Richard W. Hoffman

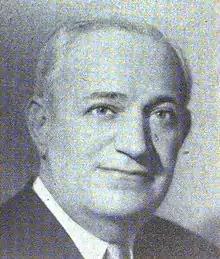
From 1955's "Pocket Congressional Directory of the Eighty-fourth Congress"

Richard William Hoffman (December 23, 1893 – July 6, 1975) was a U.S. Representative from Illinois.